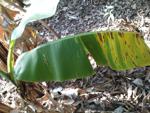
Label: segatoka